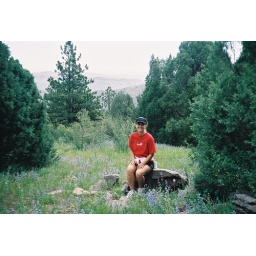
Christy on the Windy Saddle hike. Not a mountain lion in sight!